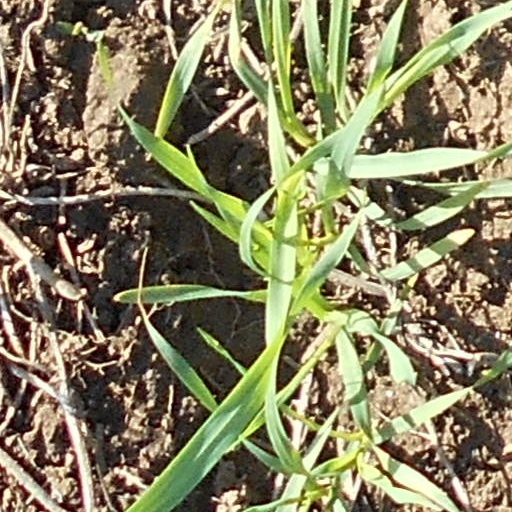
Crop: wheat